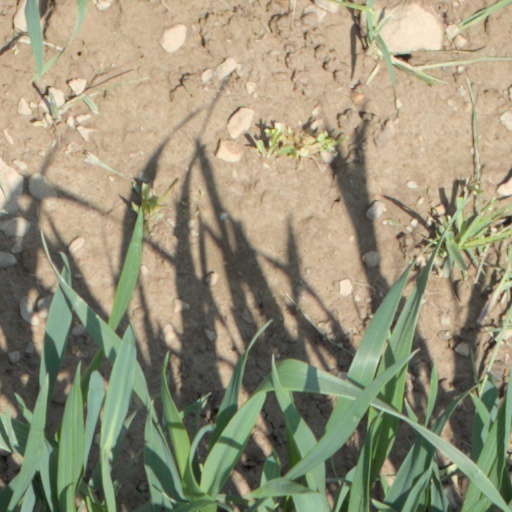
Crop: wheat